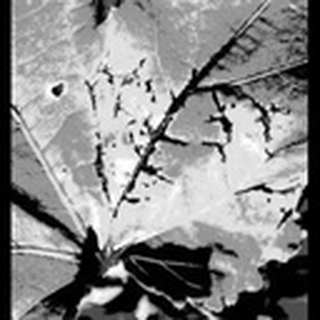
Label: cotton_bacterial_blight